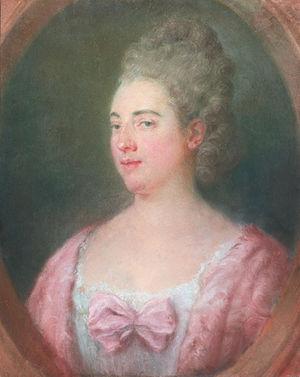
Isabelle de Charrière, surnommée dans sa jeunesse Belle de Zuylen, née Isabella Agneta Elisabeth van Tuyll van Serooskerken le 20 octobre 1740 au château de Zuylen, à Oud-Zuilen près d’Utrecht et morte au Pontet à Colombier, dans le canton de Neuchâtel appartenant alors à la Prusse, le 27 décembre 1805 est une femme de lettres hollandaise et suisse d’expression française.
Cette page fournit une liste de tableaux du peintre français Jean-Baptiste Perronneau